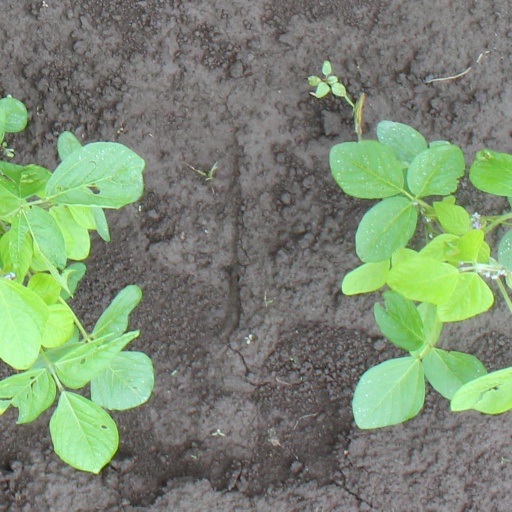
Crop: soybean